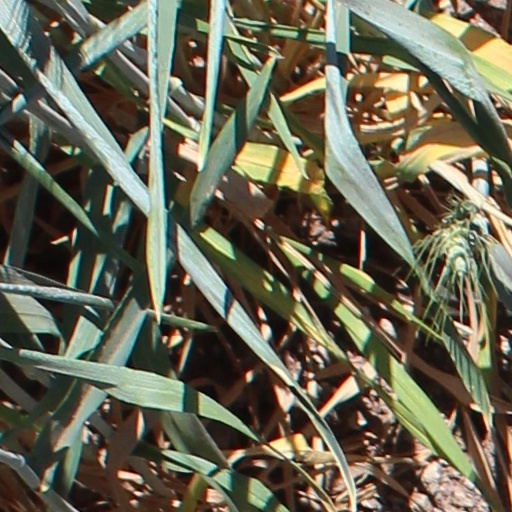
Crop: wheat